Bio-MEMS

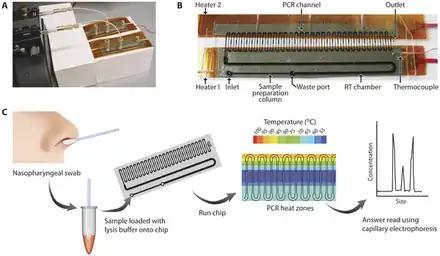
Continuous flow-based PCR microfluidic system with thin film heaters, syringe pump, and continuous flow PCR channel. The application of this example bio-MEMS is for amplification of influenza A RNA in respiratory specimens

The polymerase chain reaction (PCR) is a fundamental molecular biology technique that enables the selective amplification of DNA sequences, which is useful for expanded use of rare samples e.g.: stem cells, biopsies, circulating tumor cells. The reaction involves thermal cycling of the DNA sequence and DNA polymerase through three different temperatures. Heating up and cooling down in conventional PCR devices are time-consuming and typical PCR reactions can take hours to complete. Other drawbacks of conventional PCR is the high consumption of expensive reagents, preference for amplifying short fragments, and the production of short chimeric molecules. PCR chips serve to miniaturize the reaction environment to achieve rapid heat transfer and fast mixing due to the larger surface-to-volume ratio and short diffusion distances. The advantages of PCR chips include shorter thermal-cycling time, more uniform temperature which enhances yield, and portability for point-of-care applications. Two challenges in microfluidic PCR chips are PCR inhibition and contamination due to the large surface-to-volume ratio increasing surface-reagent interactions. For example, silicon substrates have good thermal conductivity for rapid heating and cooling, but can poison the polymerase reaction. Silicon substrates are also opaque, prohibiting optical detection for qPCR, and electrically conductive, preventing electrophoretic transport through the channels. Meanwhile, glass is an ideal material for electrophoresis but also inhibits the reaction. Polymers, particularly PDMS, are optically transparent, not inhibitory, and can be used to coat an electrophoretic glass channel. Various other surface treatments also exist, including polyethylene glycol, bovine serum albumin, and silicon dioxide. There are stationary (chamber-based), dynamic (continuous flow-based), and microdroplet (digital PCR) chip architectures.